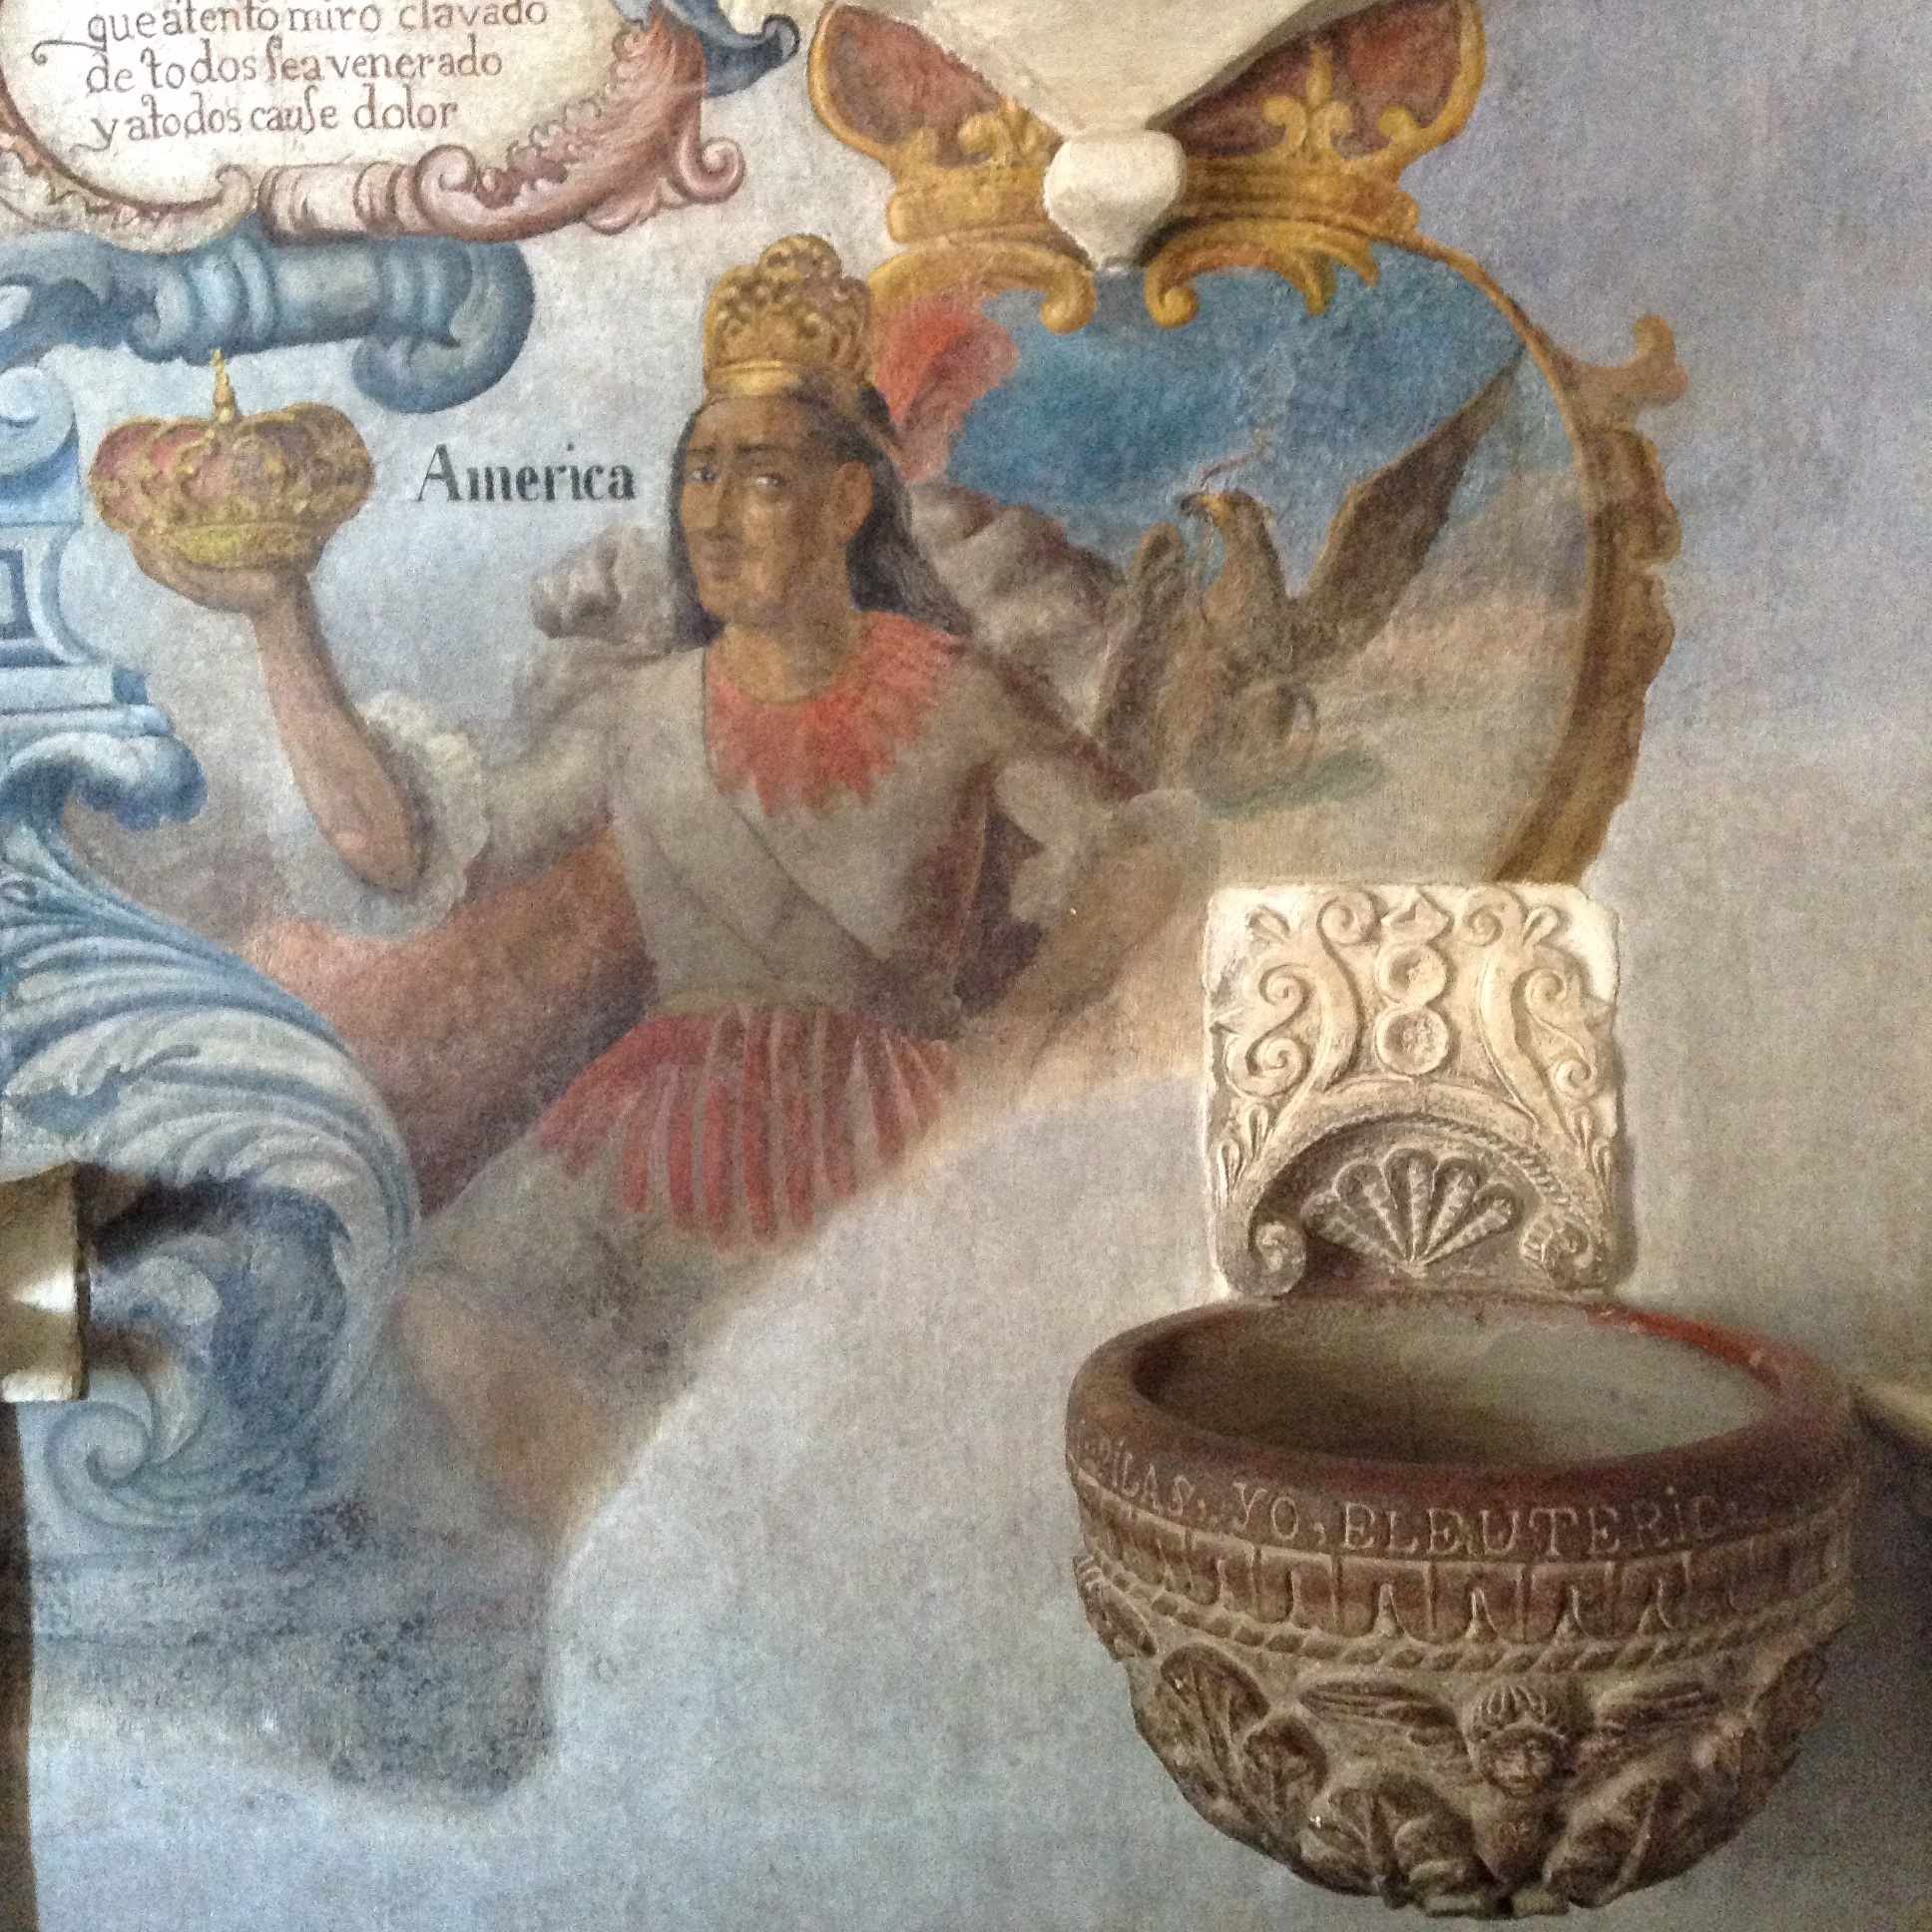
wall, still life, painting, art, temple, carving, ancient history, atotonilco